Thai Forest Tradition

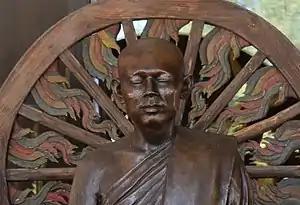
Ajahn Lee Dhammadaro

Tisso Uan eventually recovered, and a friendship between Tisso Uan and Ajahn Lee began, that would cause Tisso Uan to reverse his opinion of the Kammaṭṭhāna tradition, inviting Ajahn Lee to teach in the city. This event marked a turning point in relations between the Dhammayut administration and the Forest Tradition, and interest continued to grow as a friend of Ajahn Maha Bua's named Nyanasamvara rose to the level of "somdet" and later the Sangharaja of Thailand. Additionally, the clergy who had been drafted as teachers from the Fifth Reign onwards were now being displaced by civilian teaching staff, which left the Dhammayut monks with a crisis of identity.